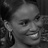
Emotion: happy